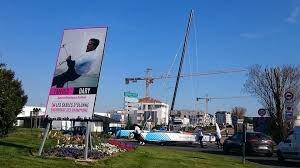
image du rond point charcor aux sables d'olonne avec le portrait du sportif Emeric DARY
Émeric Dary, né le 14 novembre 1990 à Nantes, est un régatier français s'exprimant sur le Tour de France à la voile et sur le circuit du catamaran de sport